Point of No Return (1993 film)

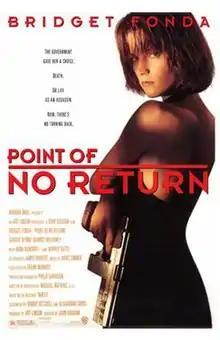
Theatrical release poster

Point of No Return (International title: The Assassin) is a 1993 American action film directed by John Badham and starring Bridget Fonda and Gabriel Byrne. It is a remake of Luc Besson's 1990 film "La Femme Nikita".